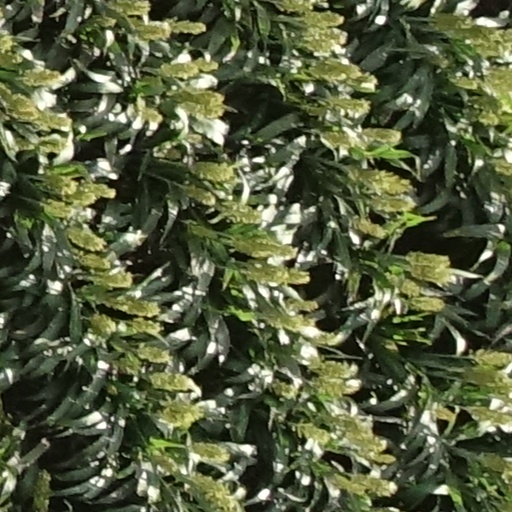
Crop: sorghum